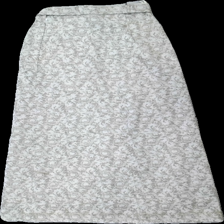
View: back
Type: Skirt
Category: Ladies
Brand: Not in the list
Colors: Beige, White
Material: 100% polyester
Pattern: Floral print
Cut: Tight
Season: All
Stains: Minor
Damage: smuts fläck
Damage location: middle left
Price range: <50
Recommended usage: Export
Description: blommig utsvängd kjol